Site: saxony
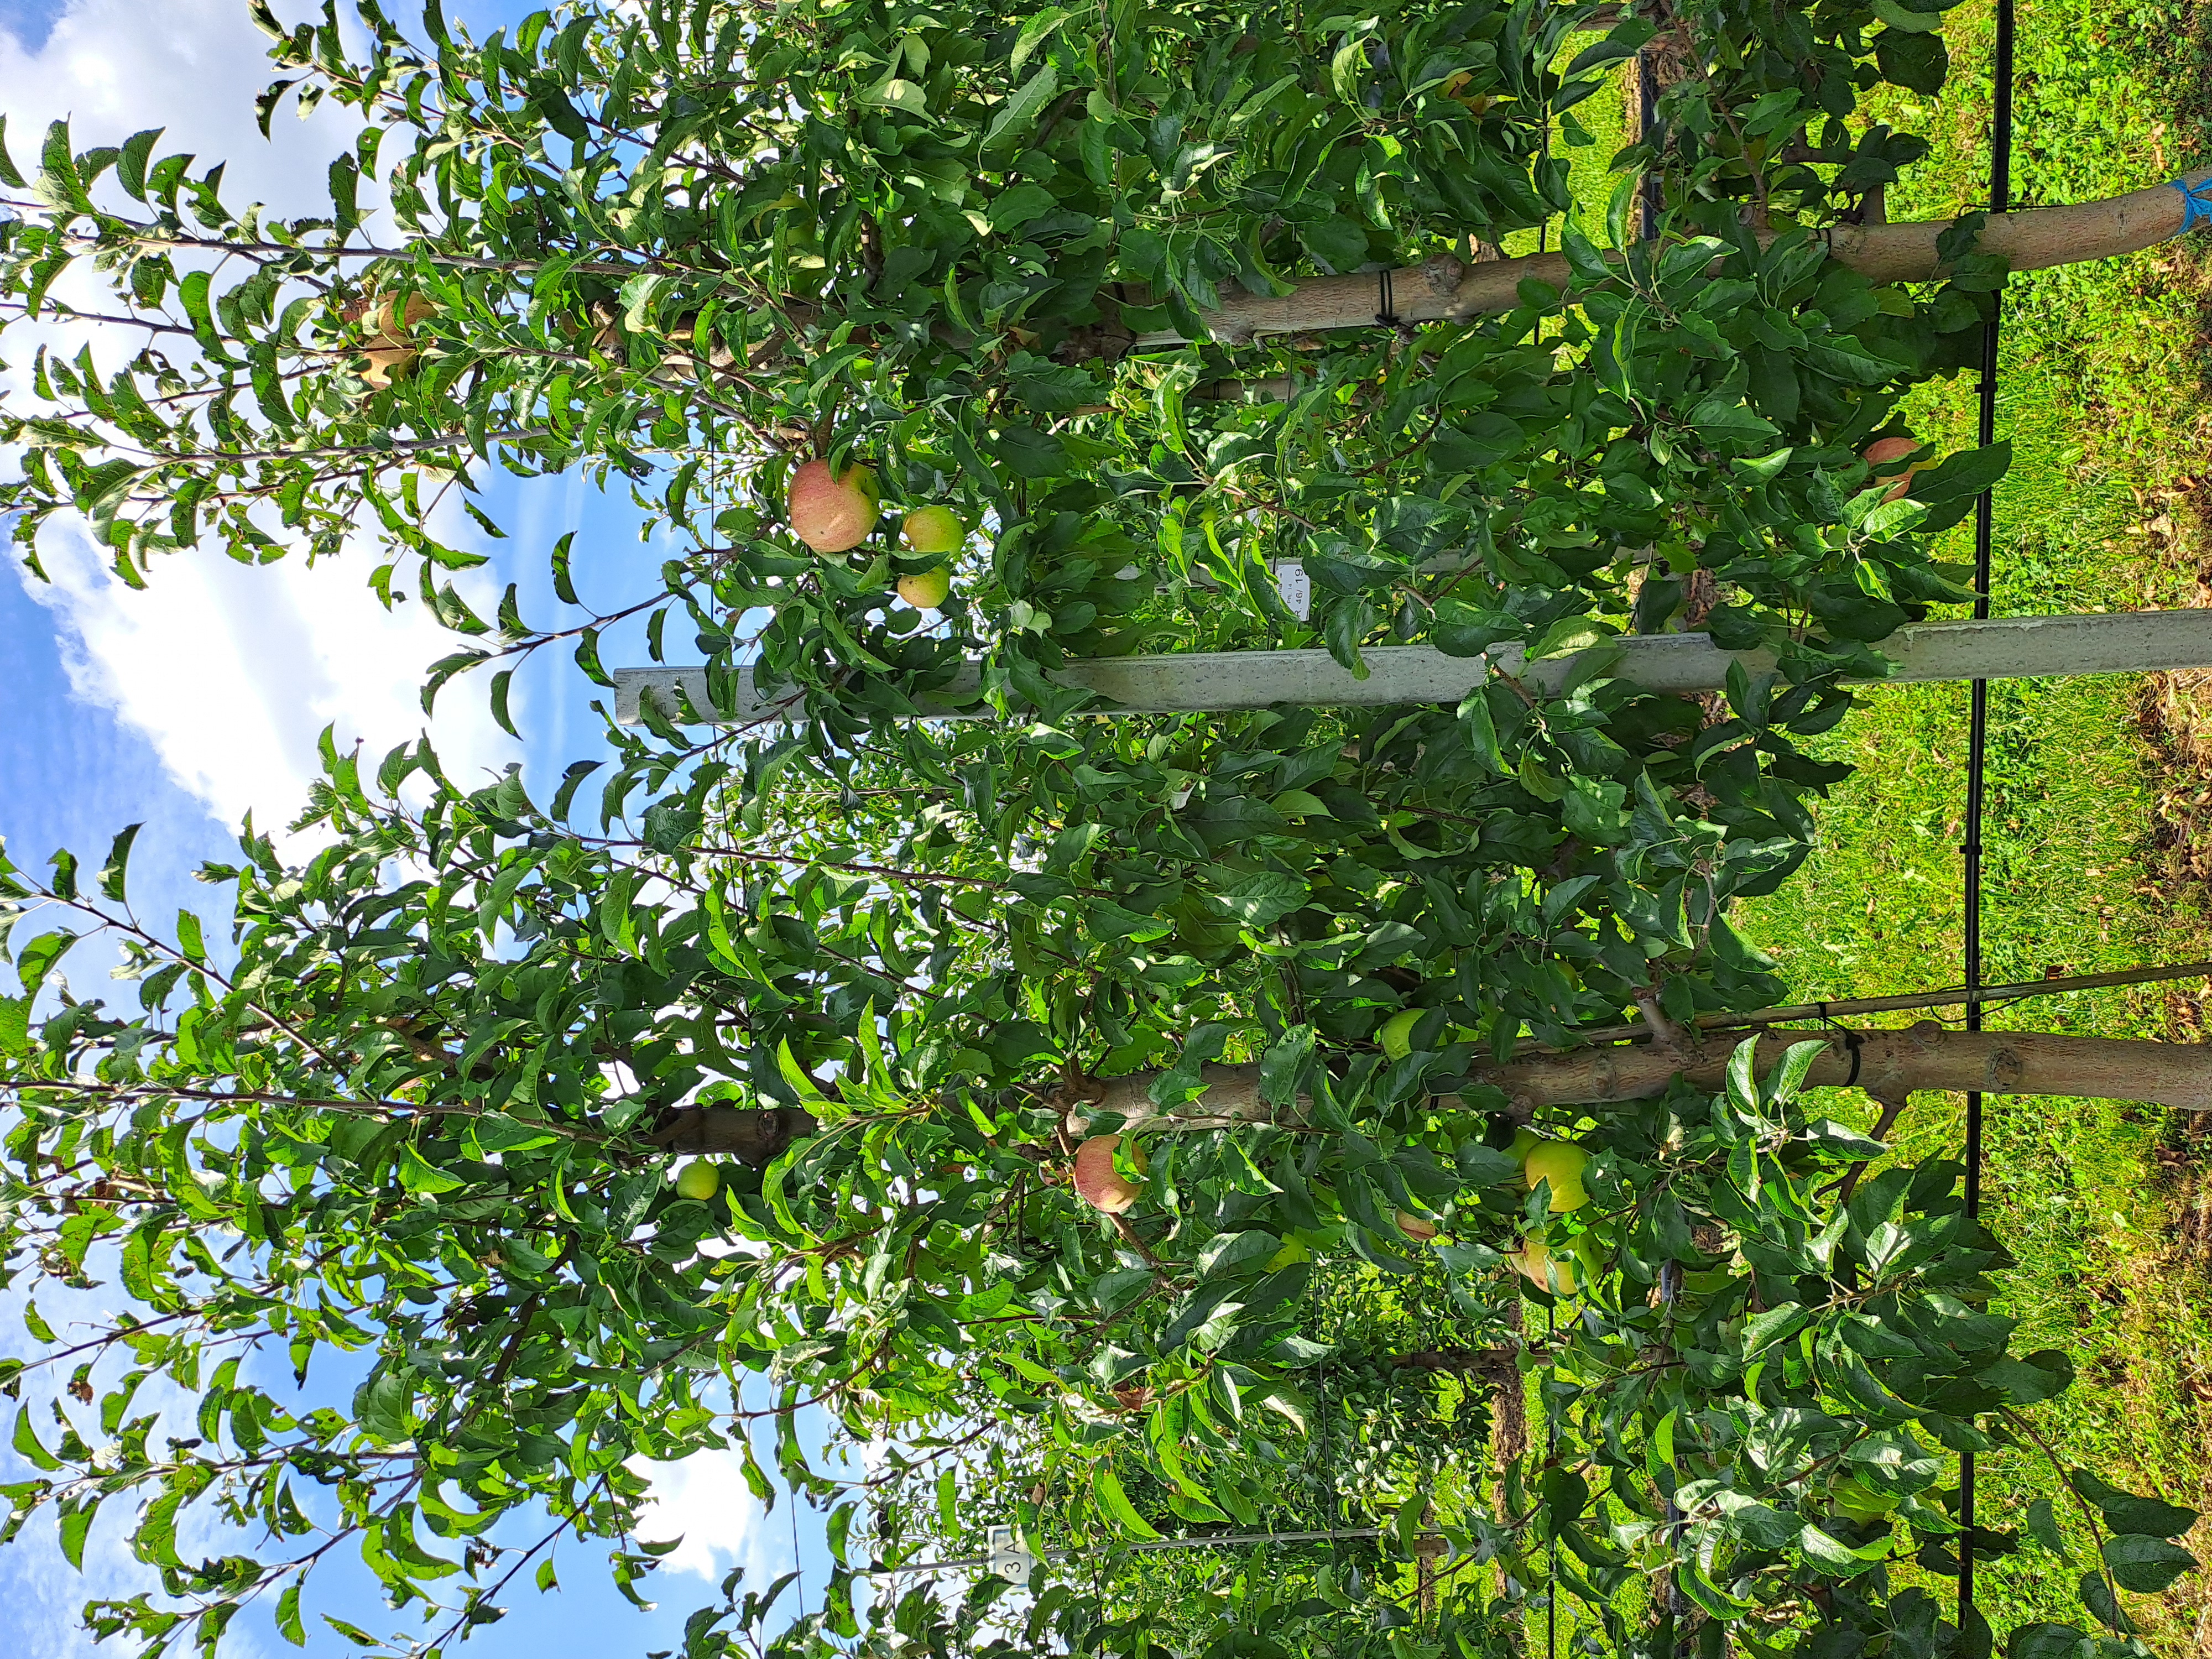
Growth stage (BBCH 85): Maturity of fruit and seed